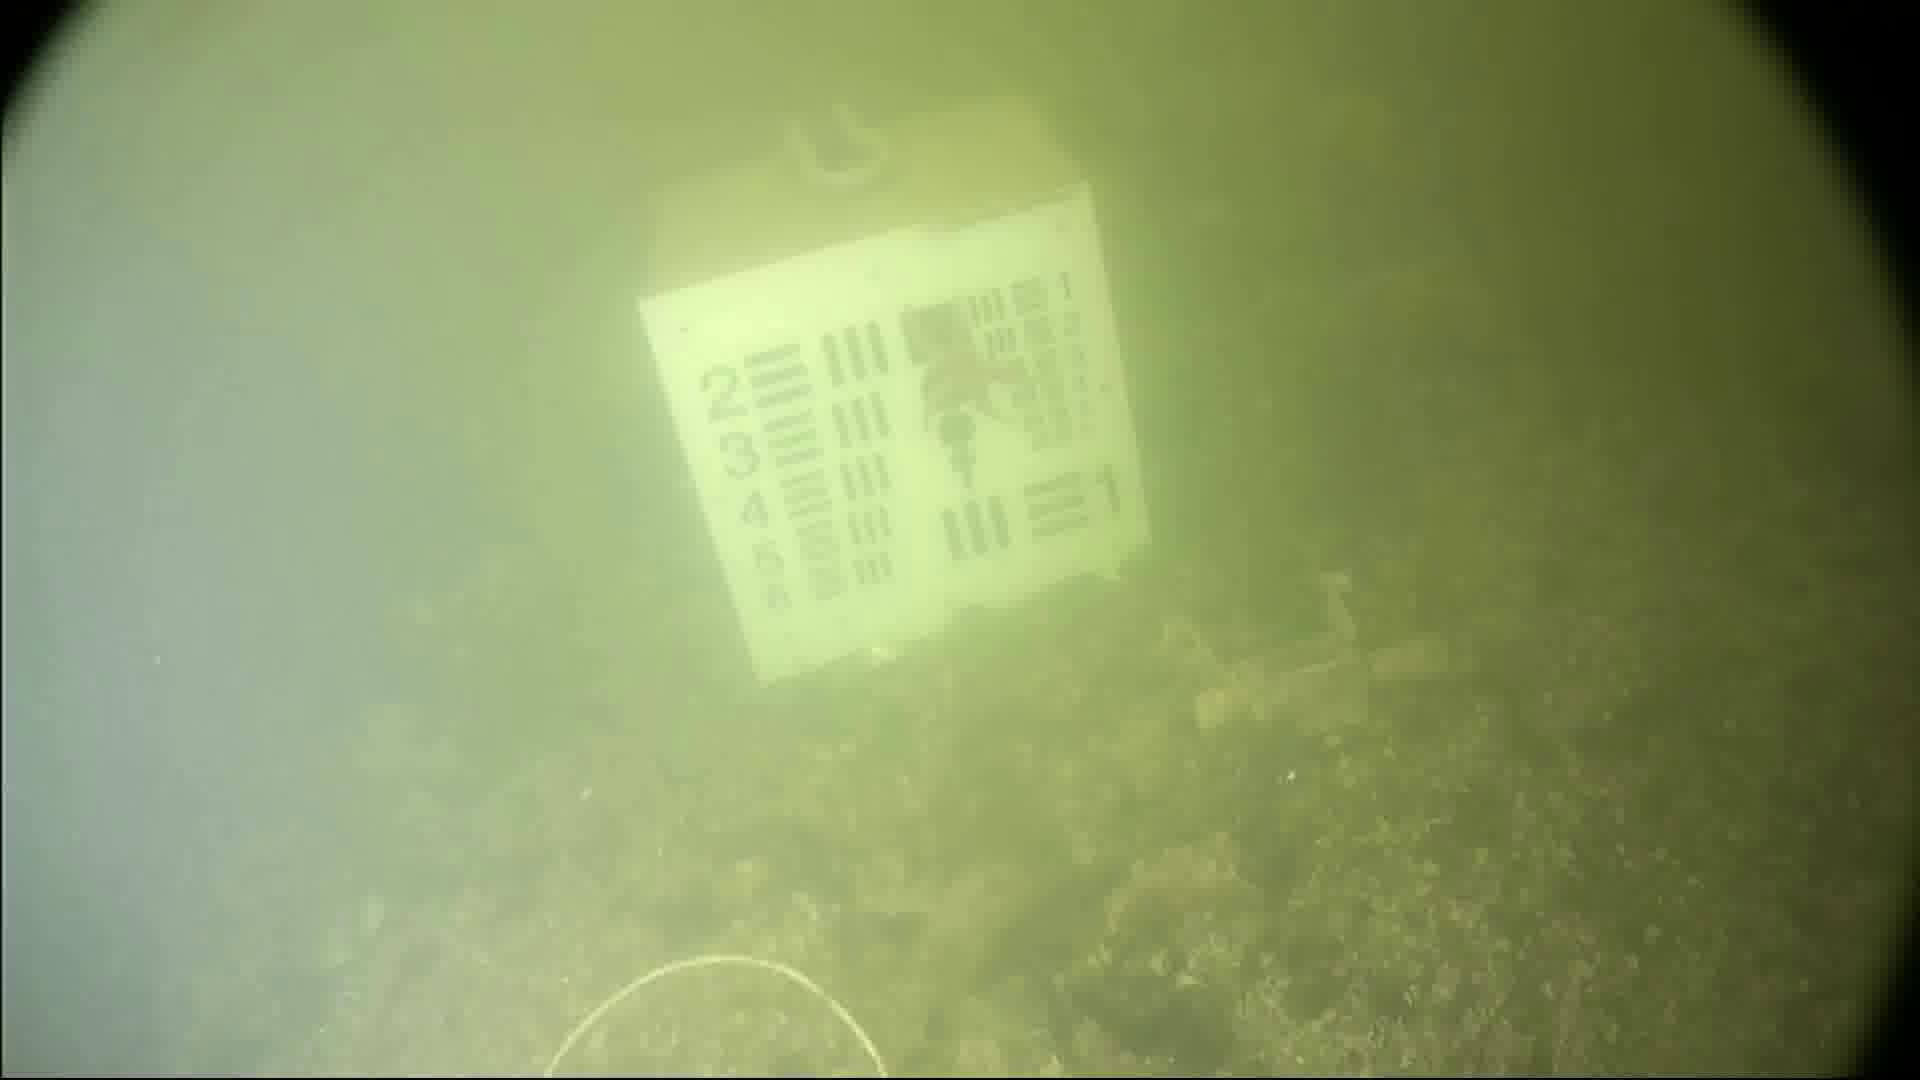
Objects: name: starfish